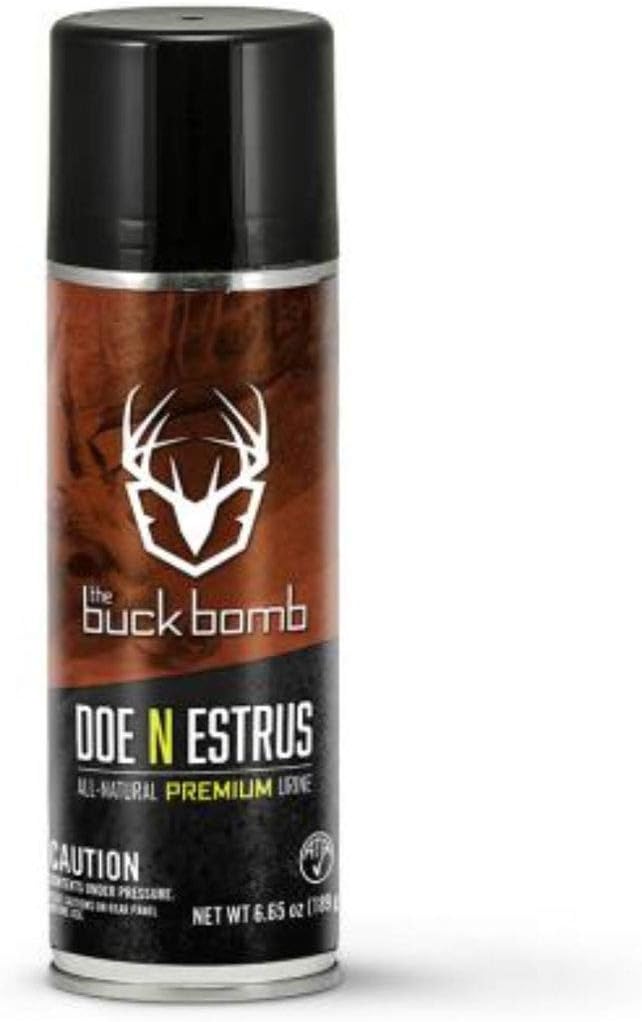
Hunters Specialties Hsc Doe in Estrus- Aerosol, Multi, 6.65 oz (HS-BB-200050)
Category: Sports & Outdoors
Great for any outdoor enthusiast. Made in the United States. Very easy to Use
Features: Package length: 5.003 cm | Package width: 5.207 cm | Package height: 17.195 cm | Product Type: SPORTING GOODS | Sport type: Hunting